Question: Who has blue eyes?
Tambaya: Waye yake da shuɗin ido?
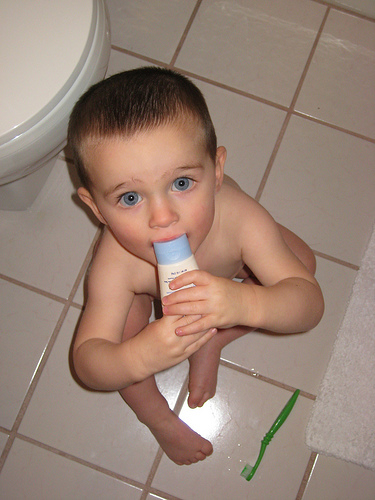
Answer: The baby.
Amsa: Jaririn.